Issues in Science and Religion

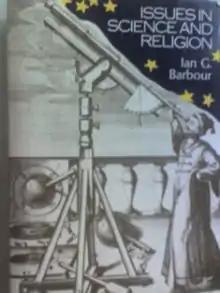

Issues in Science and Religion is a book by Ian Barbour. A biography provided by the John Templeton Foundation and published by PBS online states this book "has been credited with literally creating the contemporary field of science and religion."